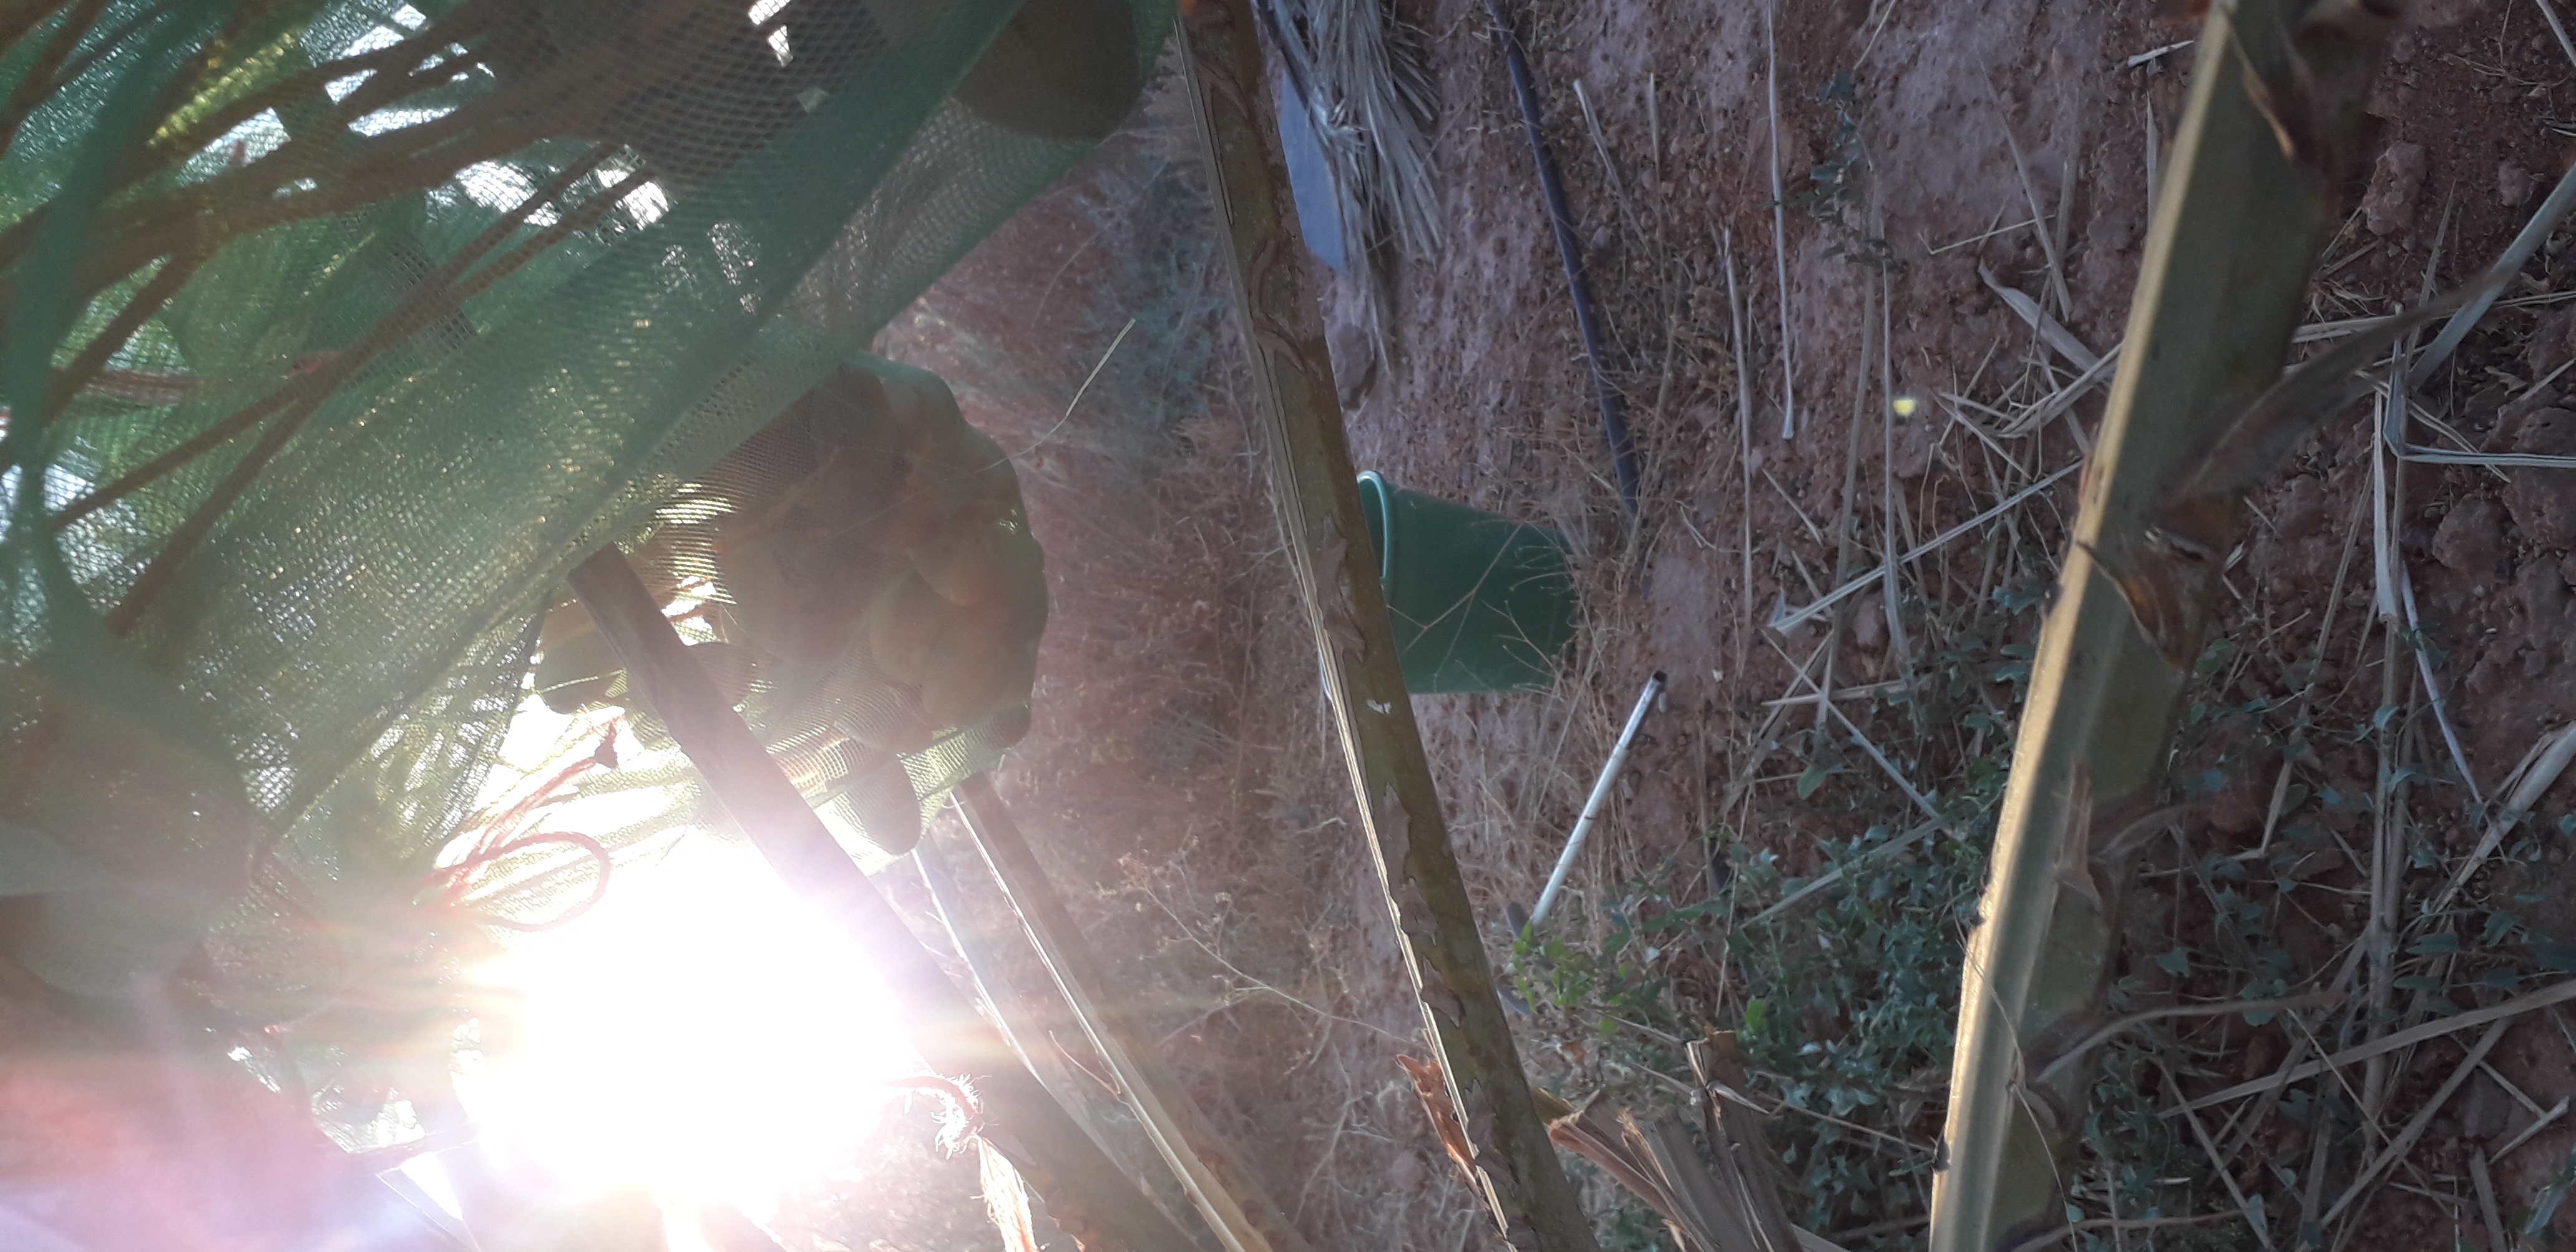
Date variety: Boumajhoul